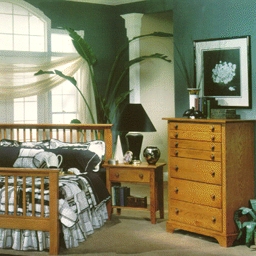
Room type: bedroom